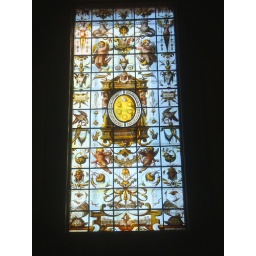
here you can see the Medici coat of arms, the yellow field with the six spheres in the middle.